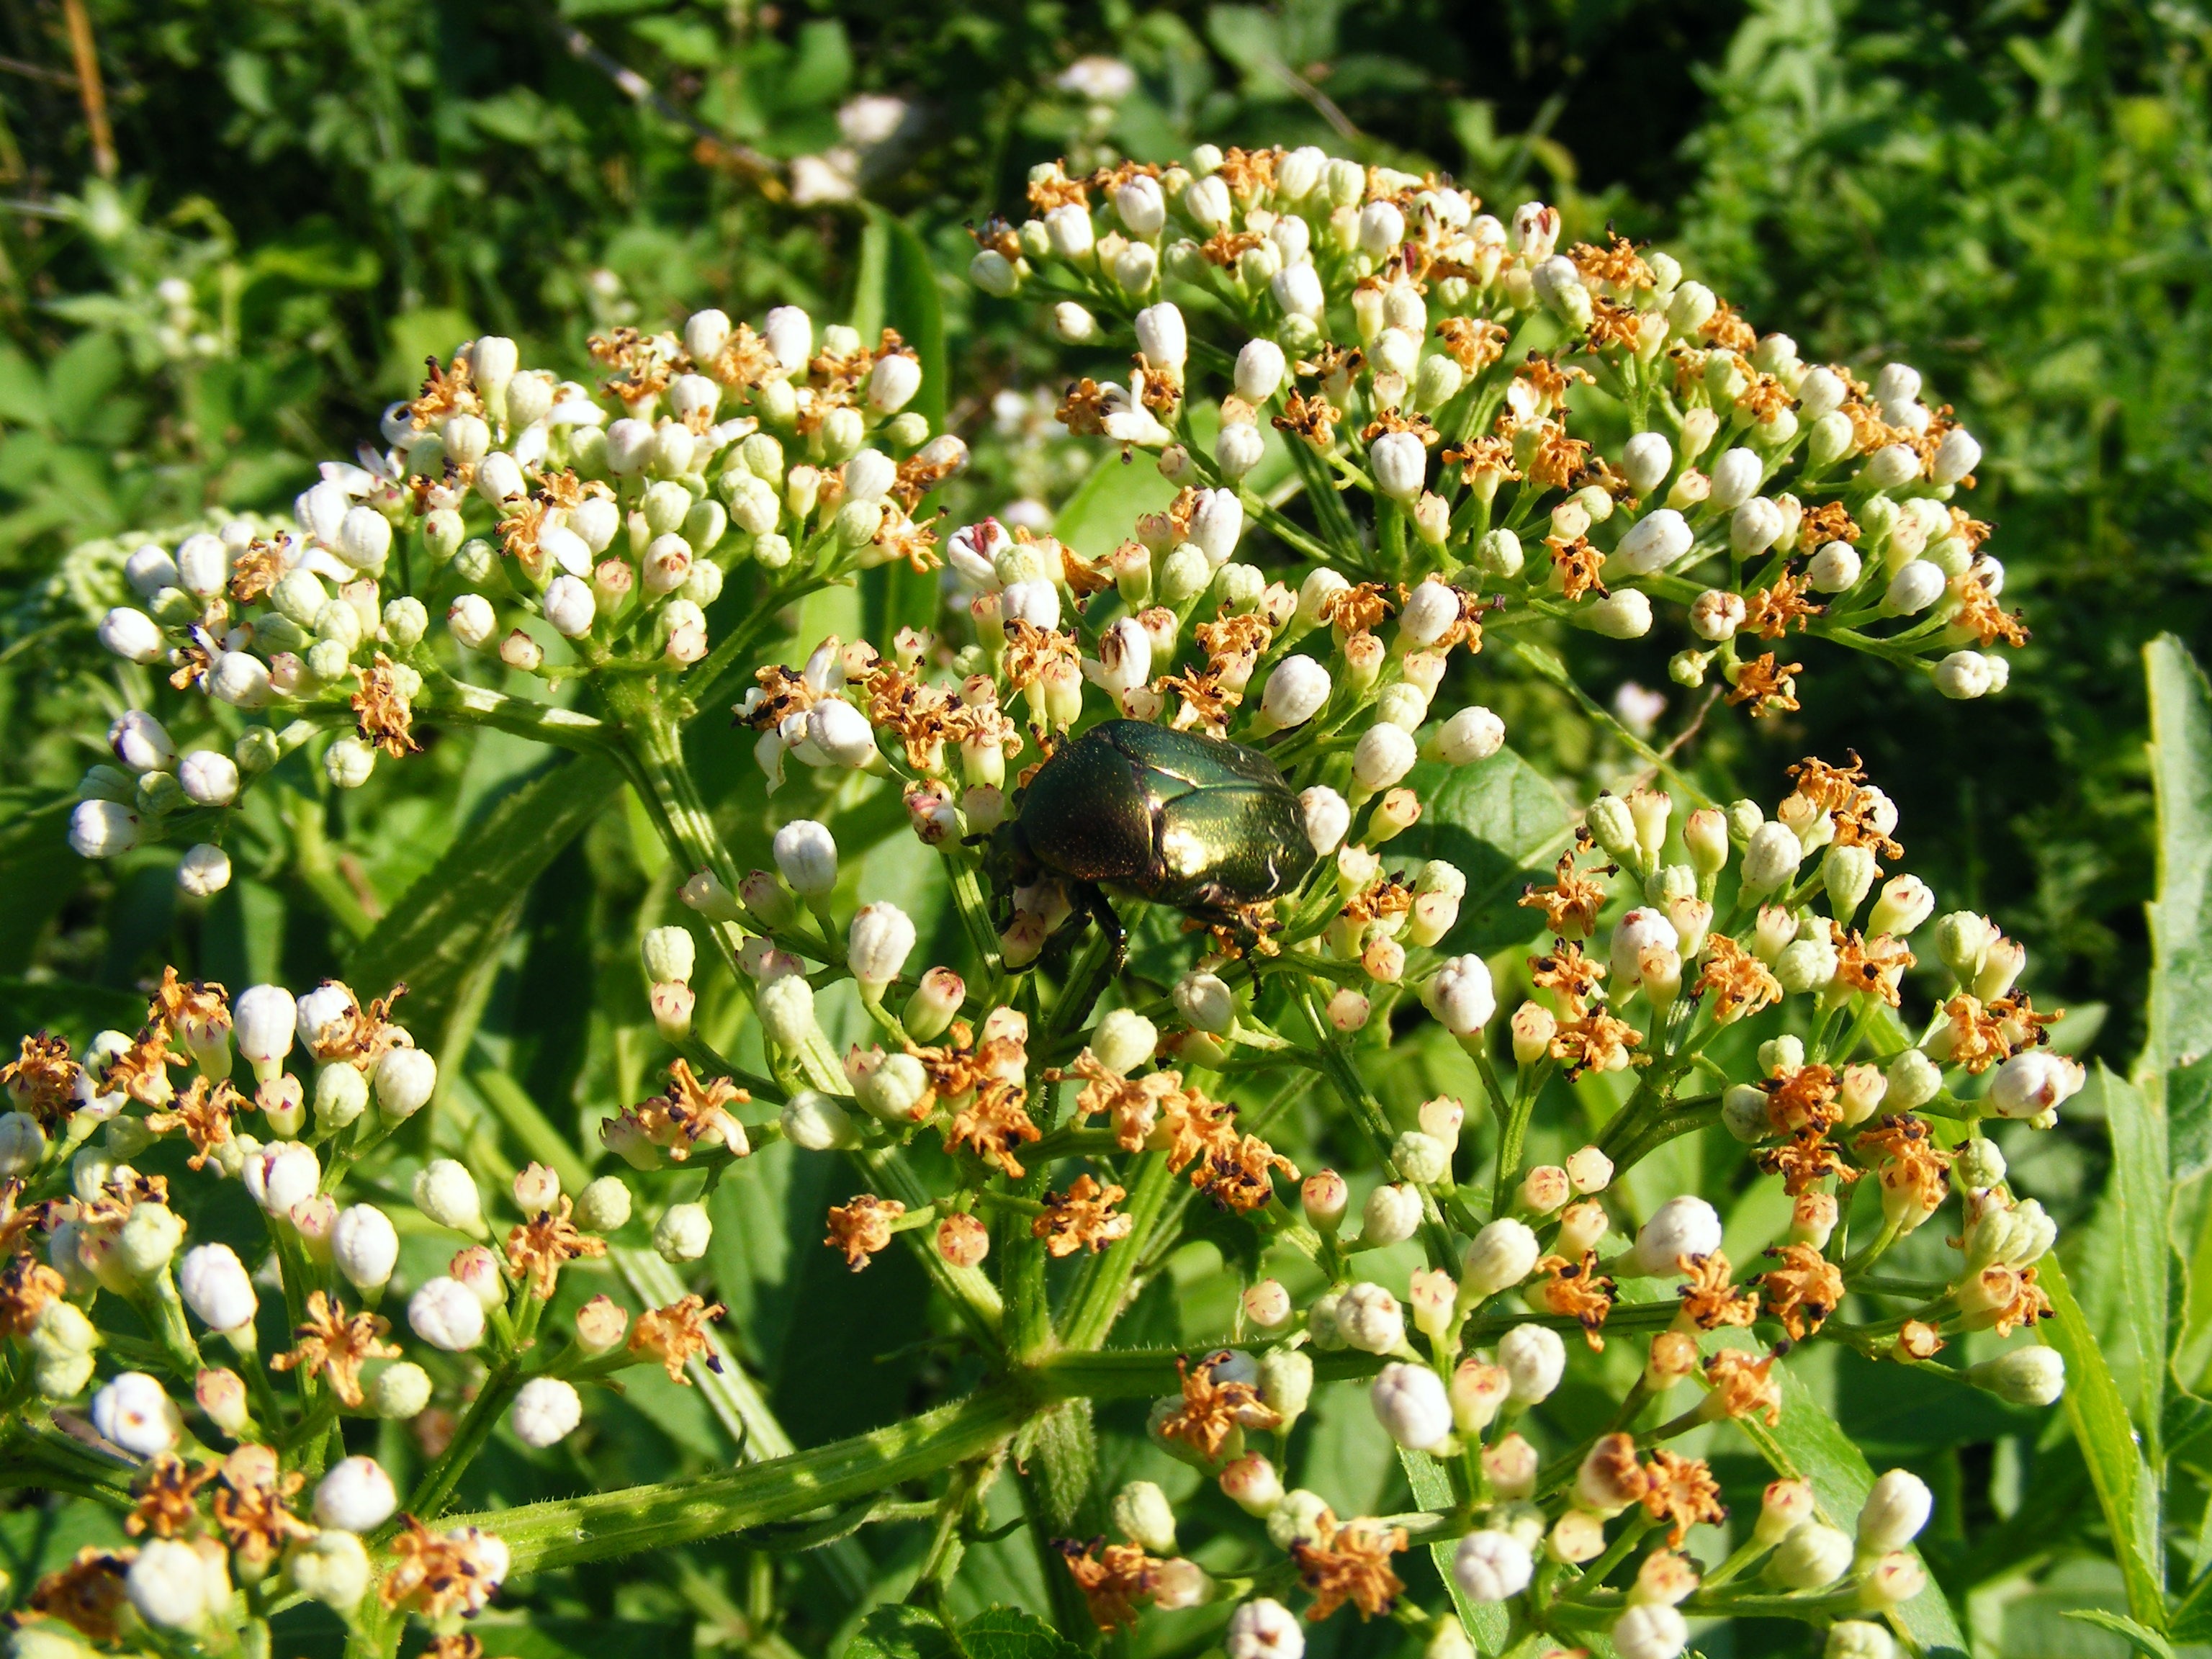
blossom, plant, flower, food, herb, produce, insect, critter, macro, evergreen, bug, botany, garden, flora, fauna, wildflower, flowers, feeding, entomology, shrub, viburnum, beetle, flowering plant, subshrub, land plant